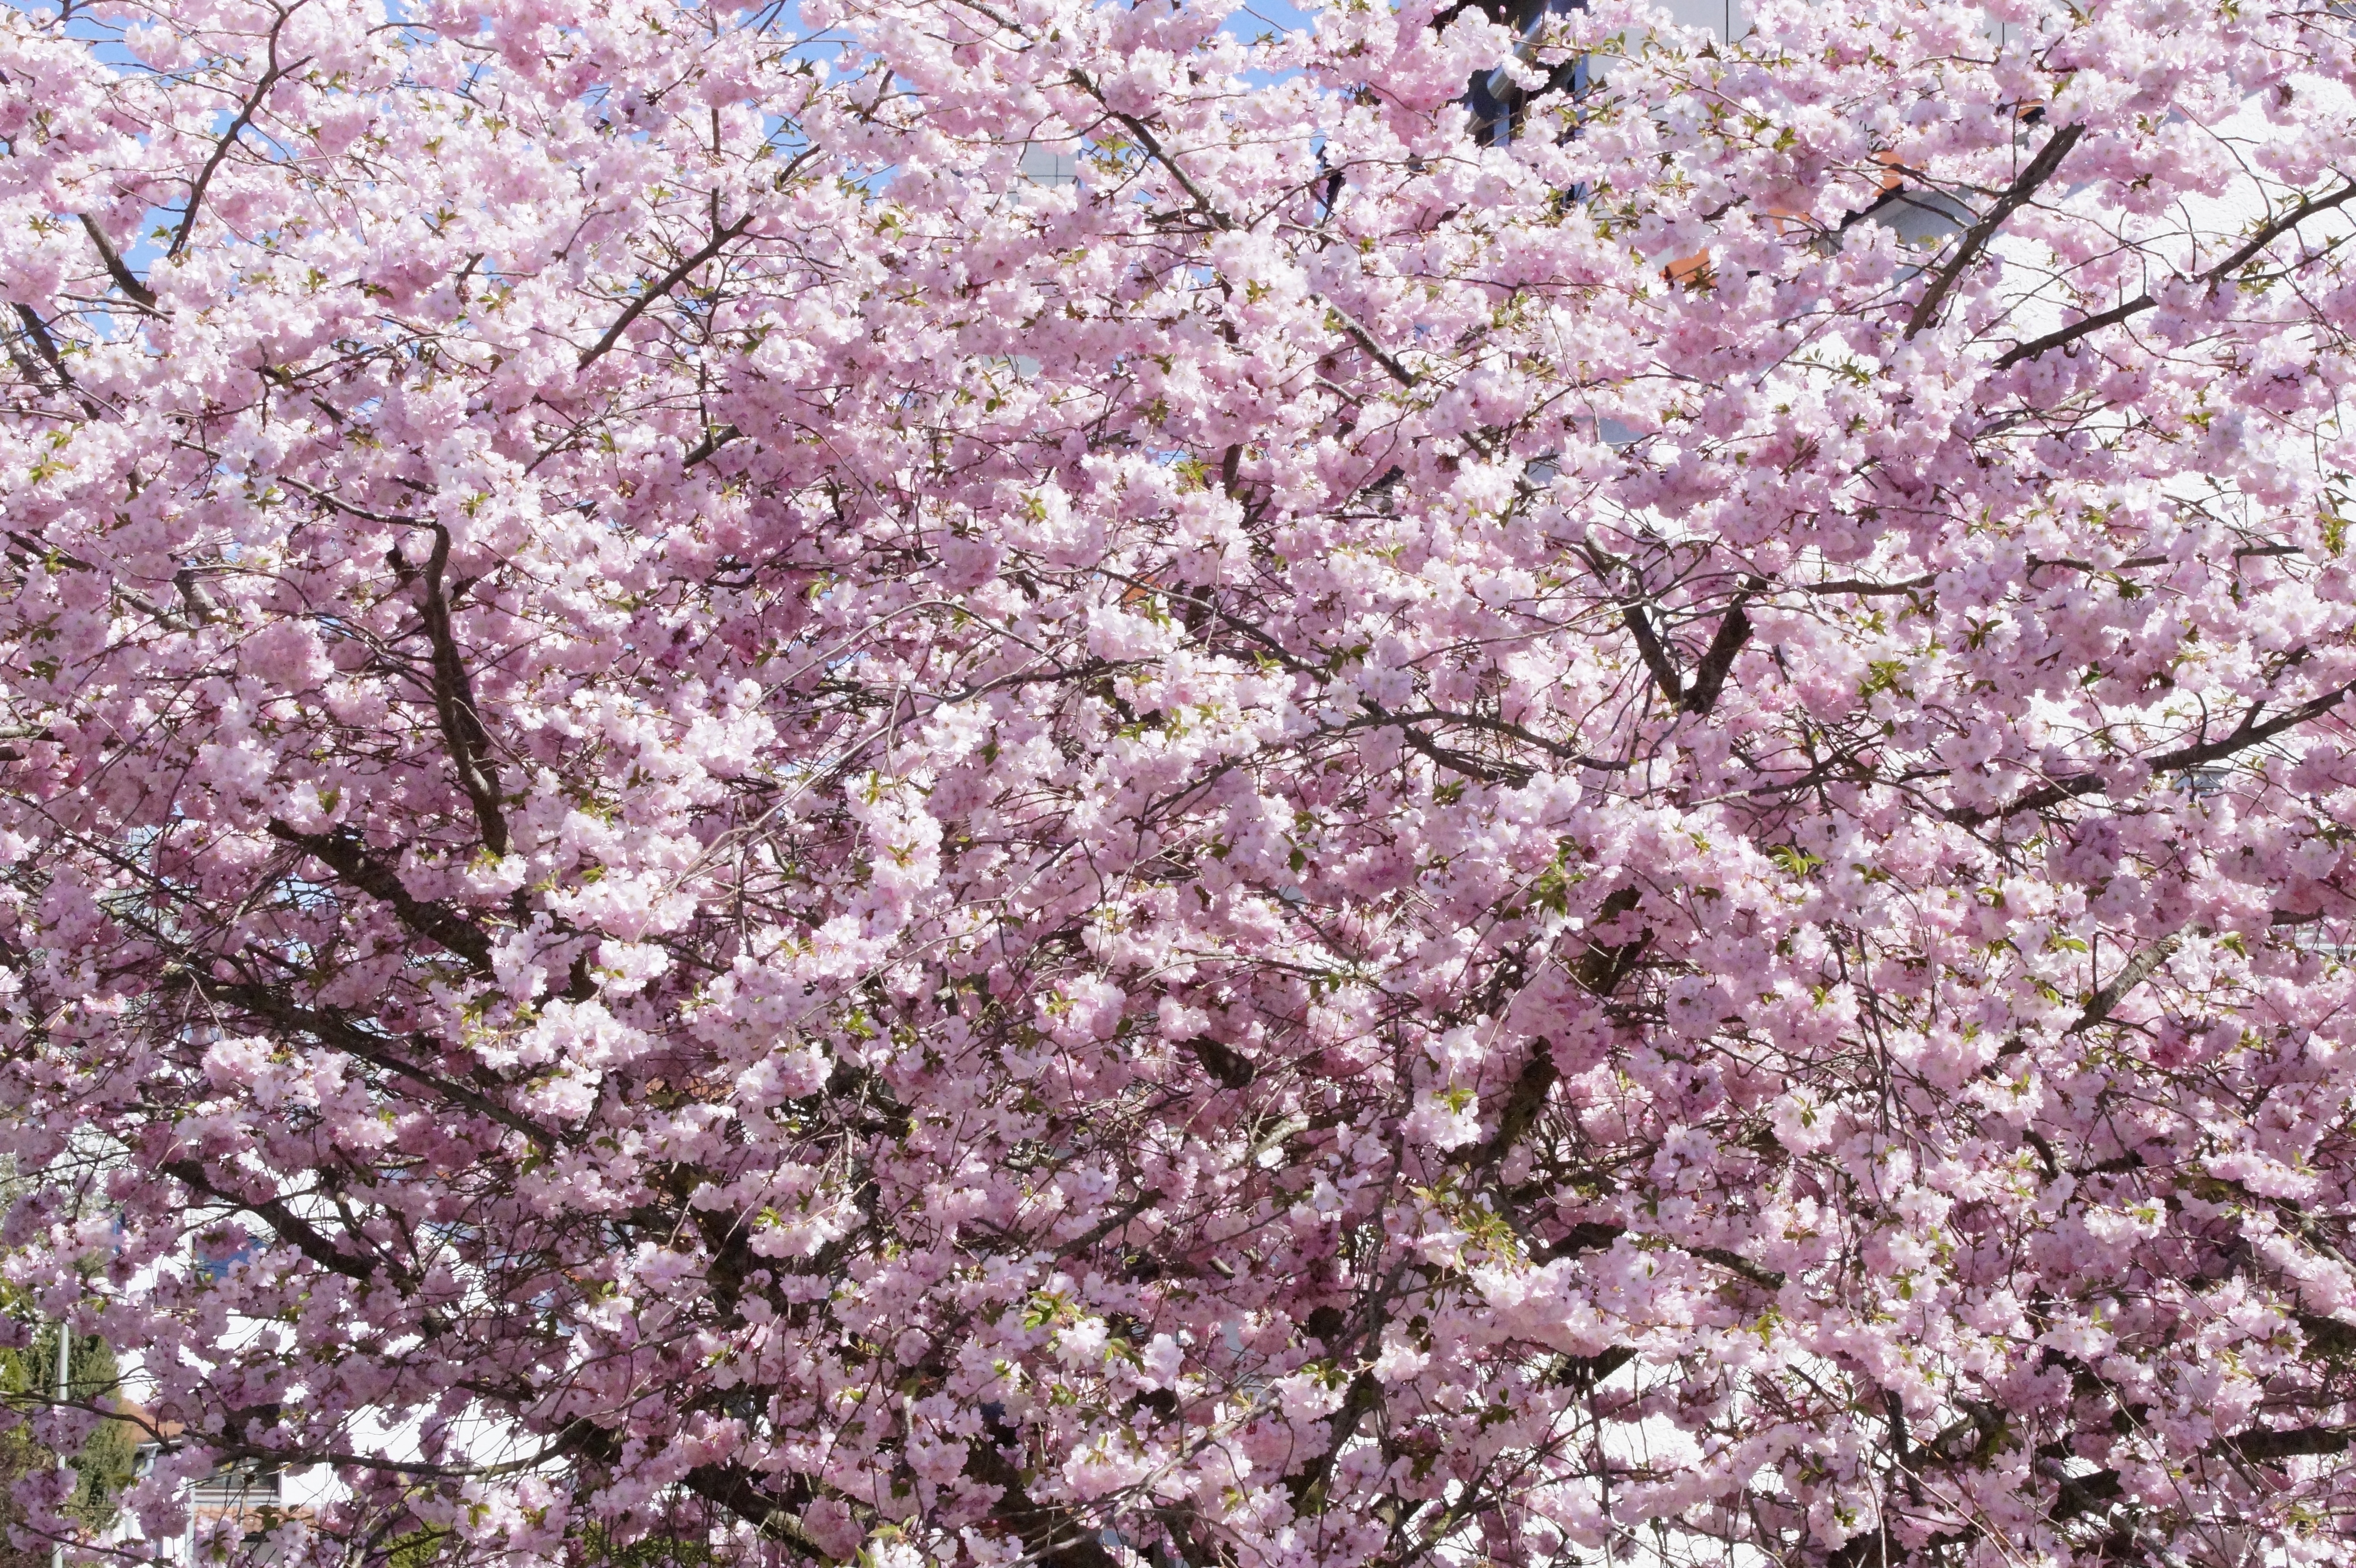
tree, branch, blossom, plant, sweet, flower, bloom, food, spring, produce, lush, romance, romantic, pink, cherry blossom, flowers, shrub, beauty, japanese cherry trees, wonderful, bl tenmeer, flower tree, flowering plant, japanese cherry, herrlich, overflowing, japanese flowering cherry, ornamental cherry, land plant